Diving plane

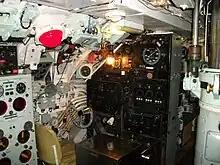
Combined helm of

From the outset, diving planes were controlled remotely by telemotors, early servomechanisms operated electrically or by hydraulics.